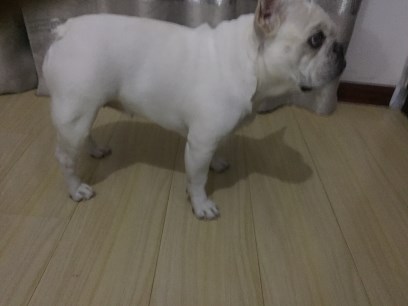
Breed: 1121-n000002-French_bulldog